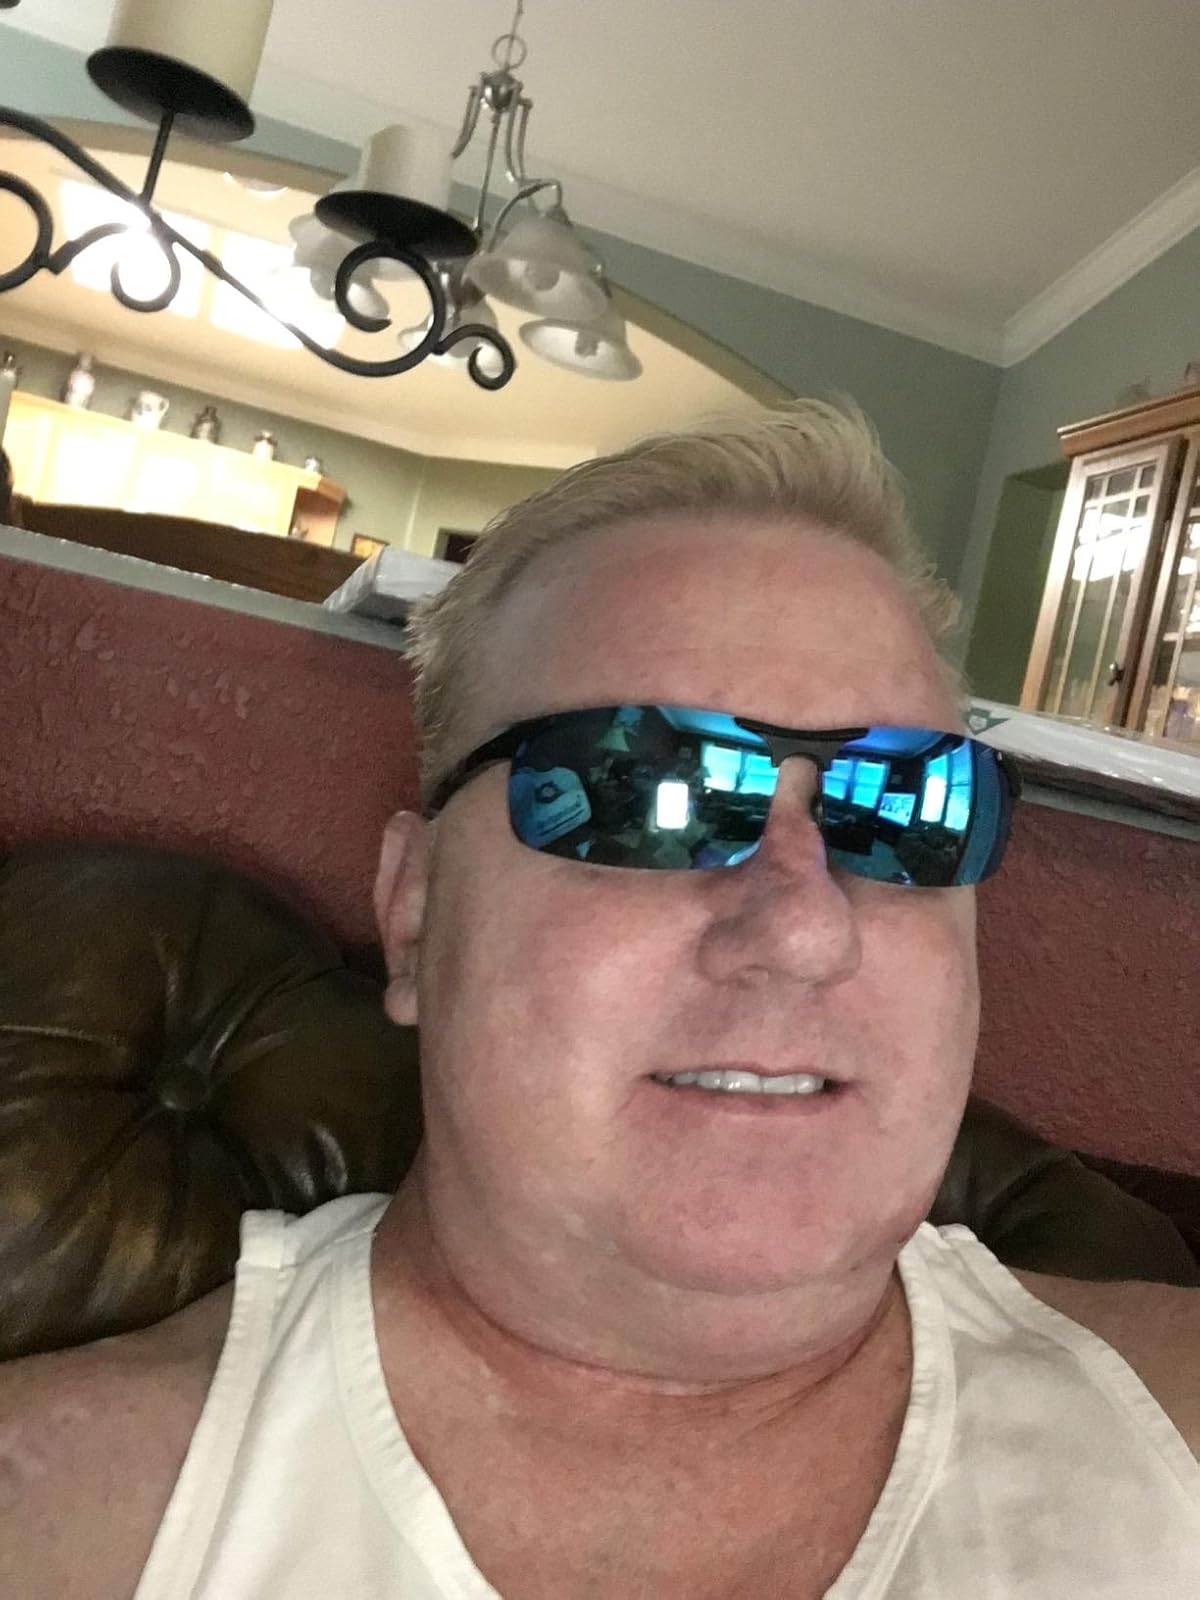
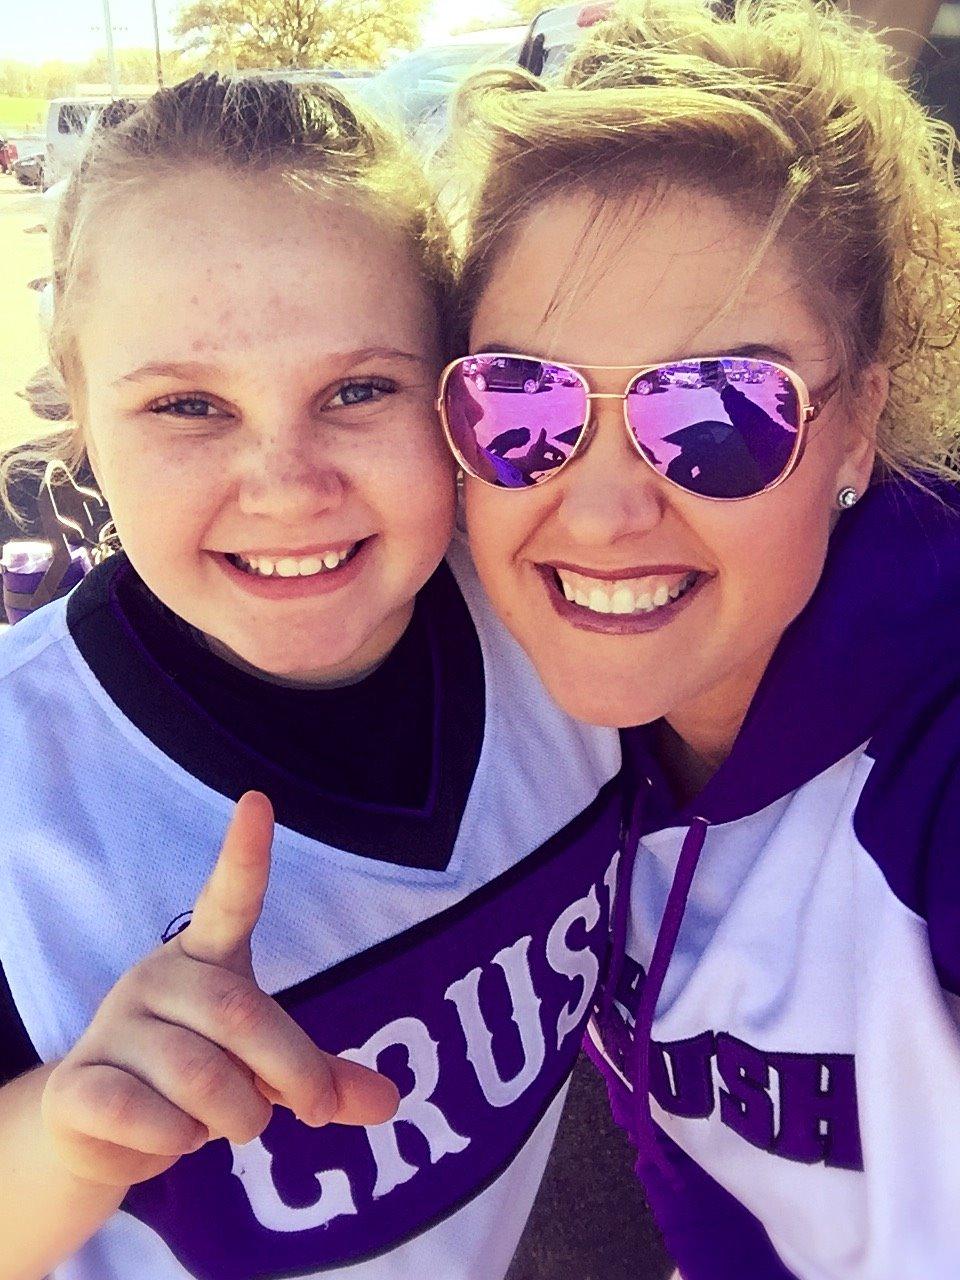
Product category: accessories_sunglasses
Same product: no